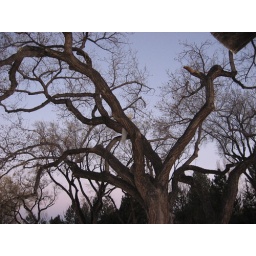
white peacock in tree